Makmal gold mine

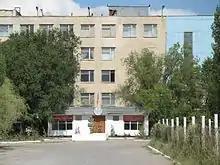
The entrance to the mining facility at Mamkmalaltyn

The Makmal gold mine is an open-pit gold mine in Toguz-Toro District, Jalal-Abad Region, Kyrgyzstan, just to the south of Kazarman. It was the largest gold mine in the Soviet Union.